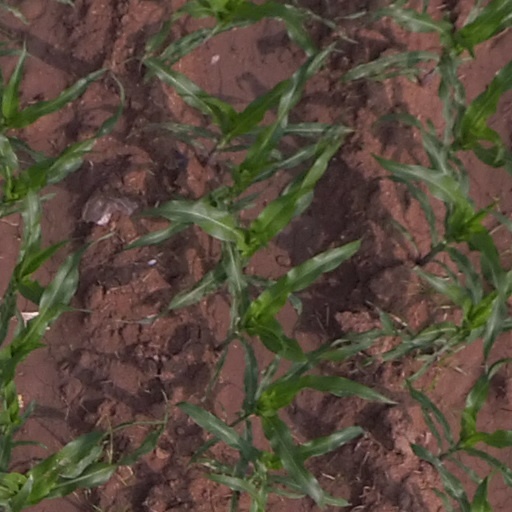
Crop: maize; corn